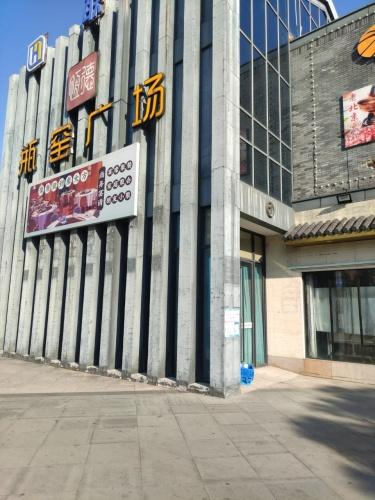
地标名称：恒德·瓶窑广场
所在城市：杭州市·余杭区